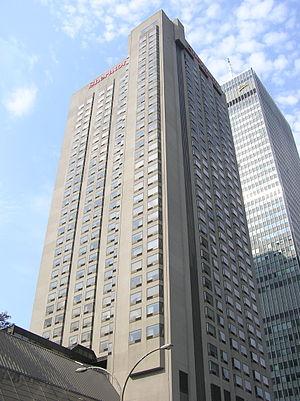
Le Centre Sheraton est un gratte-ciel abritant un des plus importants hôtels de Montréal avec ses 825 chambres. Il a été complété en 1982 et s'élève à une hauteur de 118 mètres sur 38 étages. L’hôtel fut construit par Le Groupe Arcorp. La vocation hôtelière et le nom du bâtiment sont les mêmes depuis la construction.